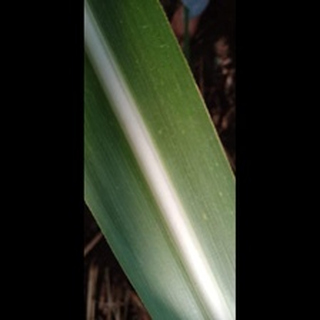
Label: healthy_sugarcane